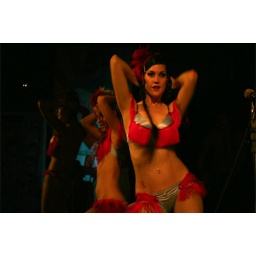
yard dogs Road show - swivel in blue and red - bmacs page